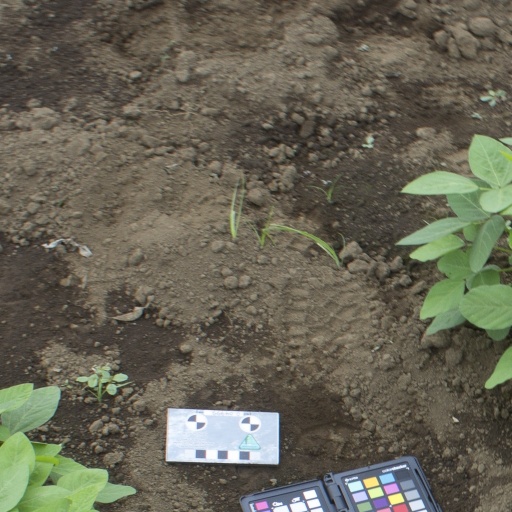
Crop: soybean